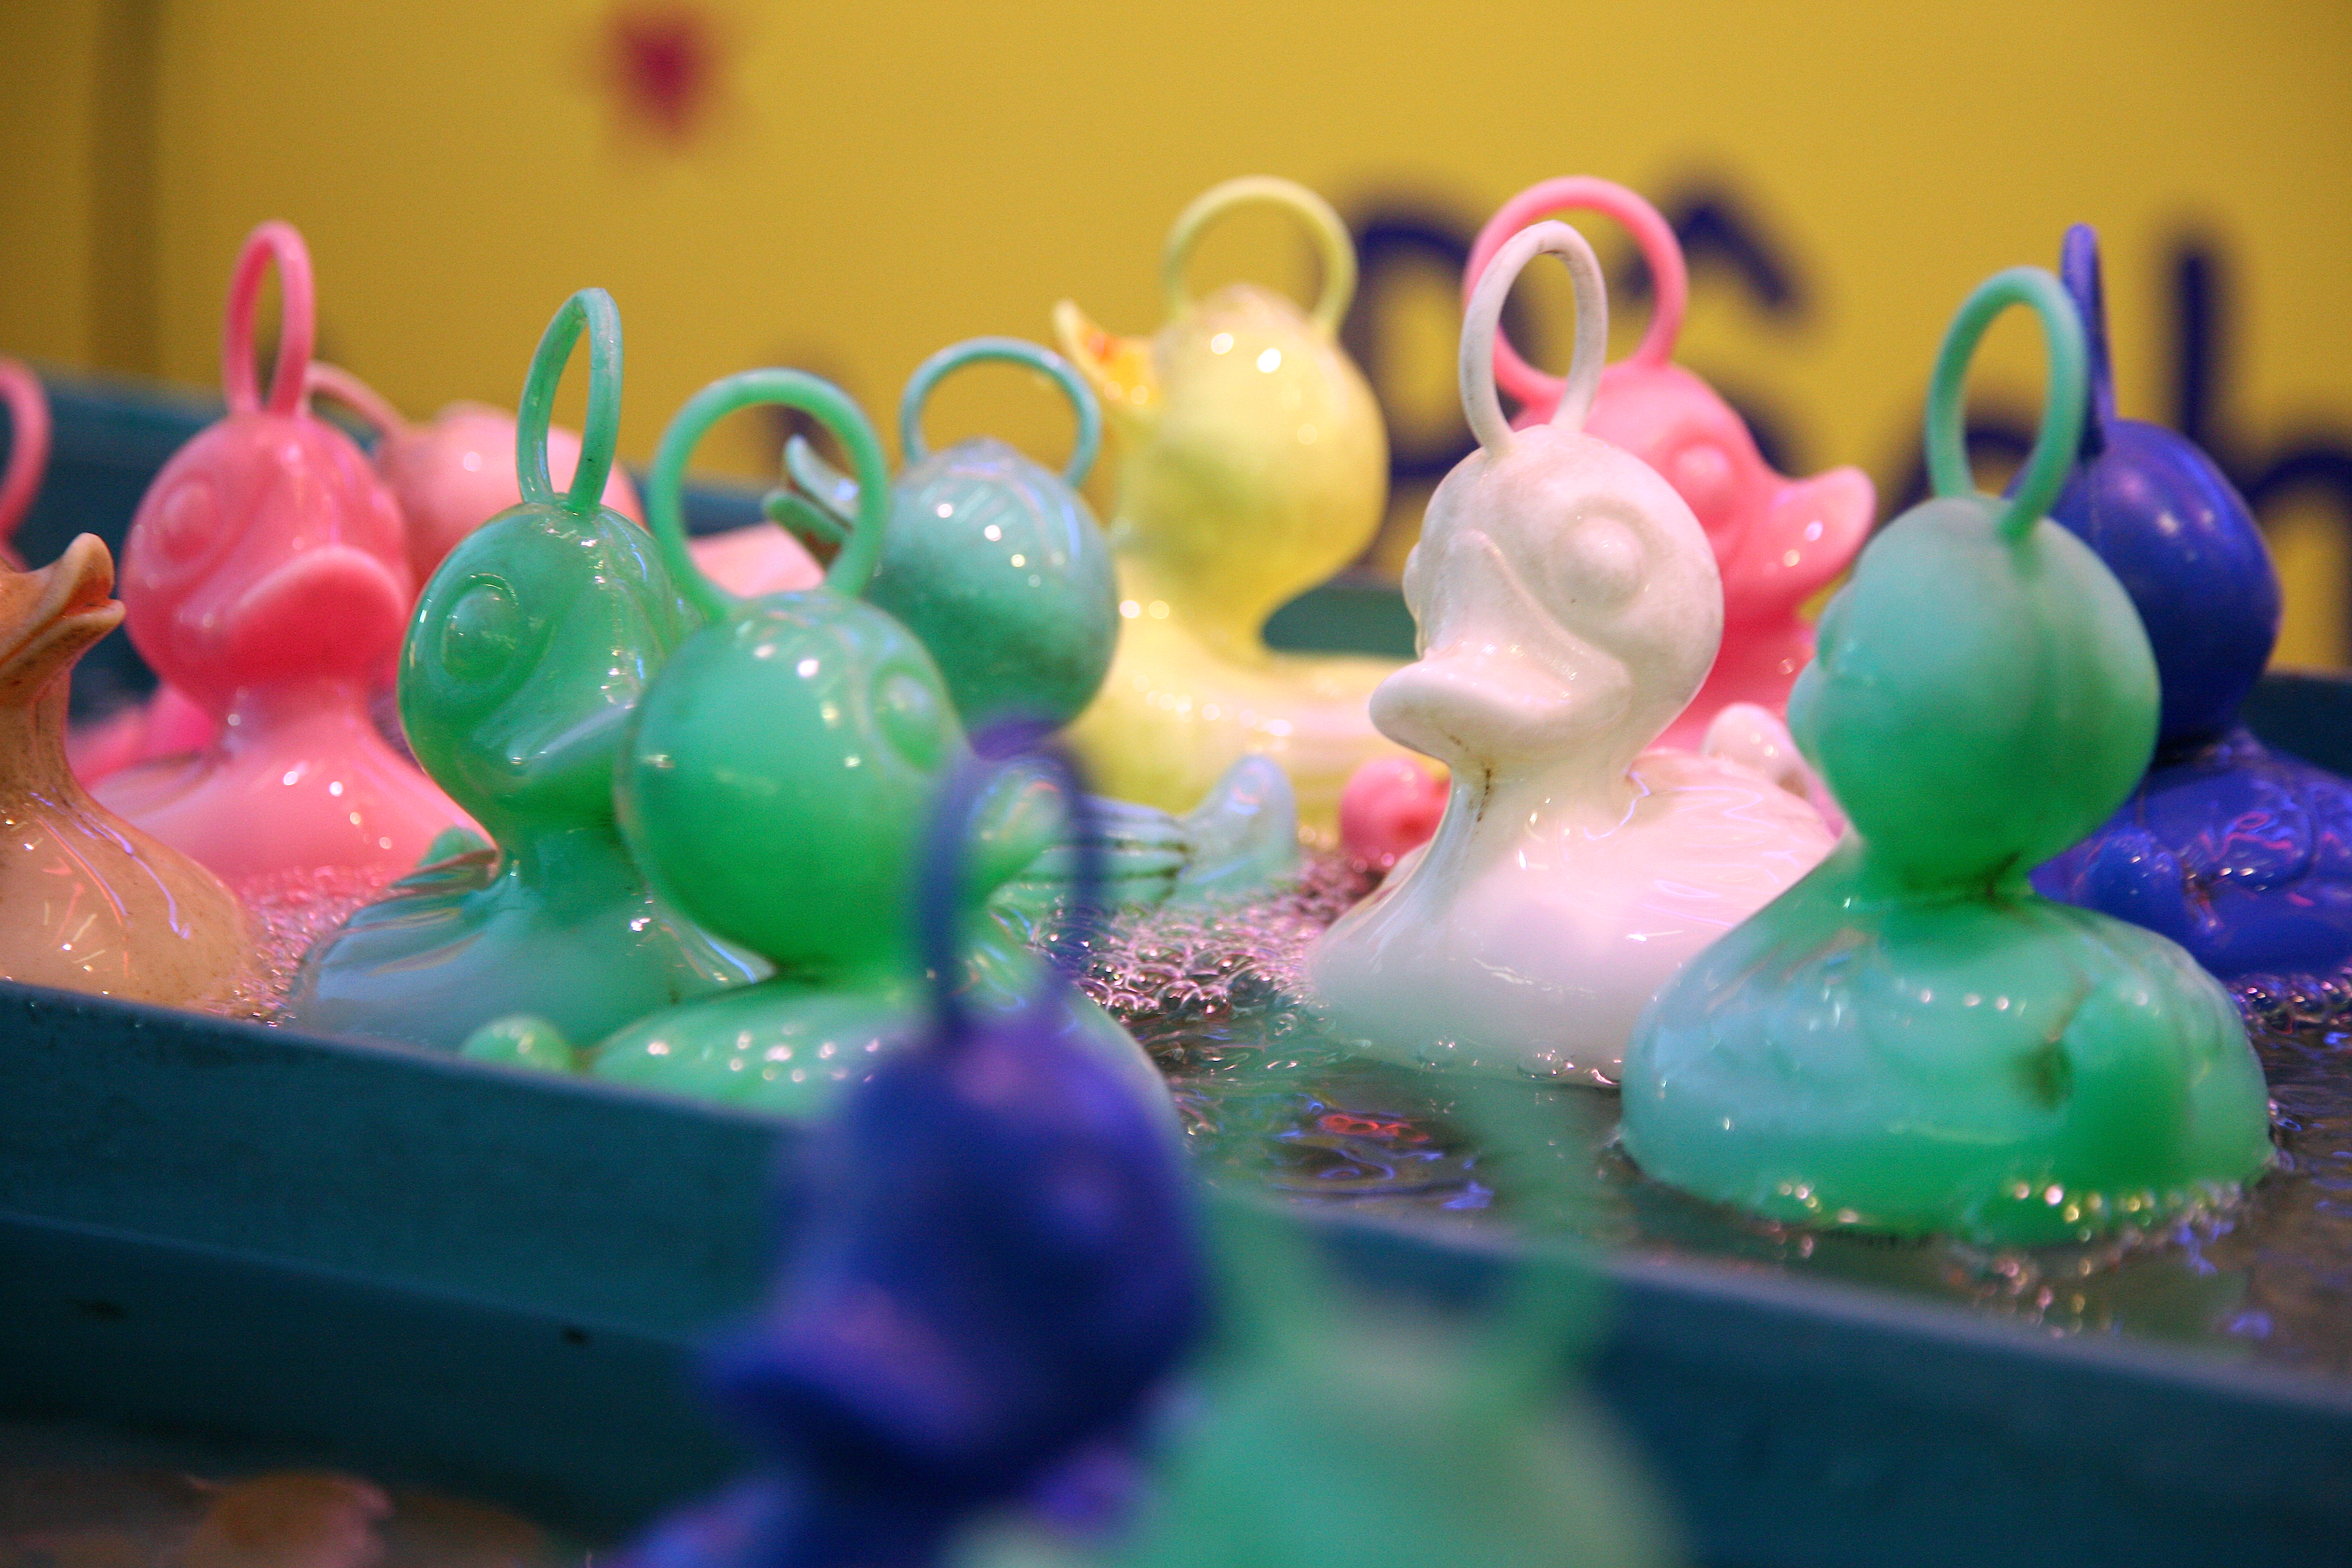
flower, paris, food, green, color, blue, pink, dessert, toy, cake, cool image, duck, ente, funfair, sweetness, kirmes, pato, canard, mange, foire, kermis, eend, parquedeatracciones, foiredutrne, fteforaine, macro photography